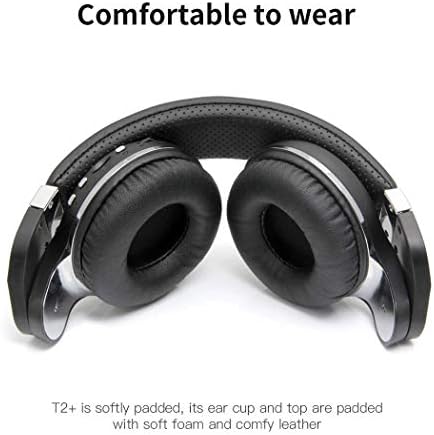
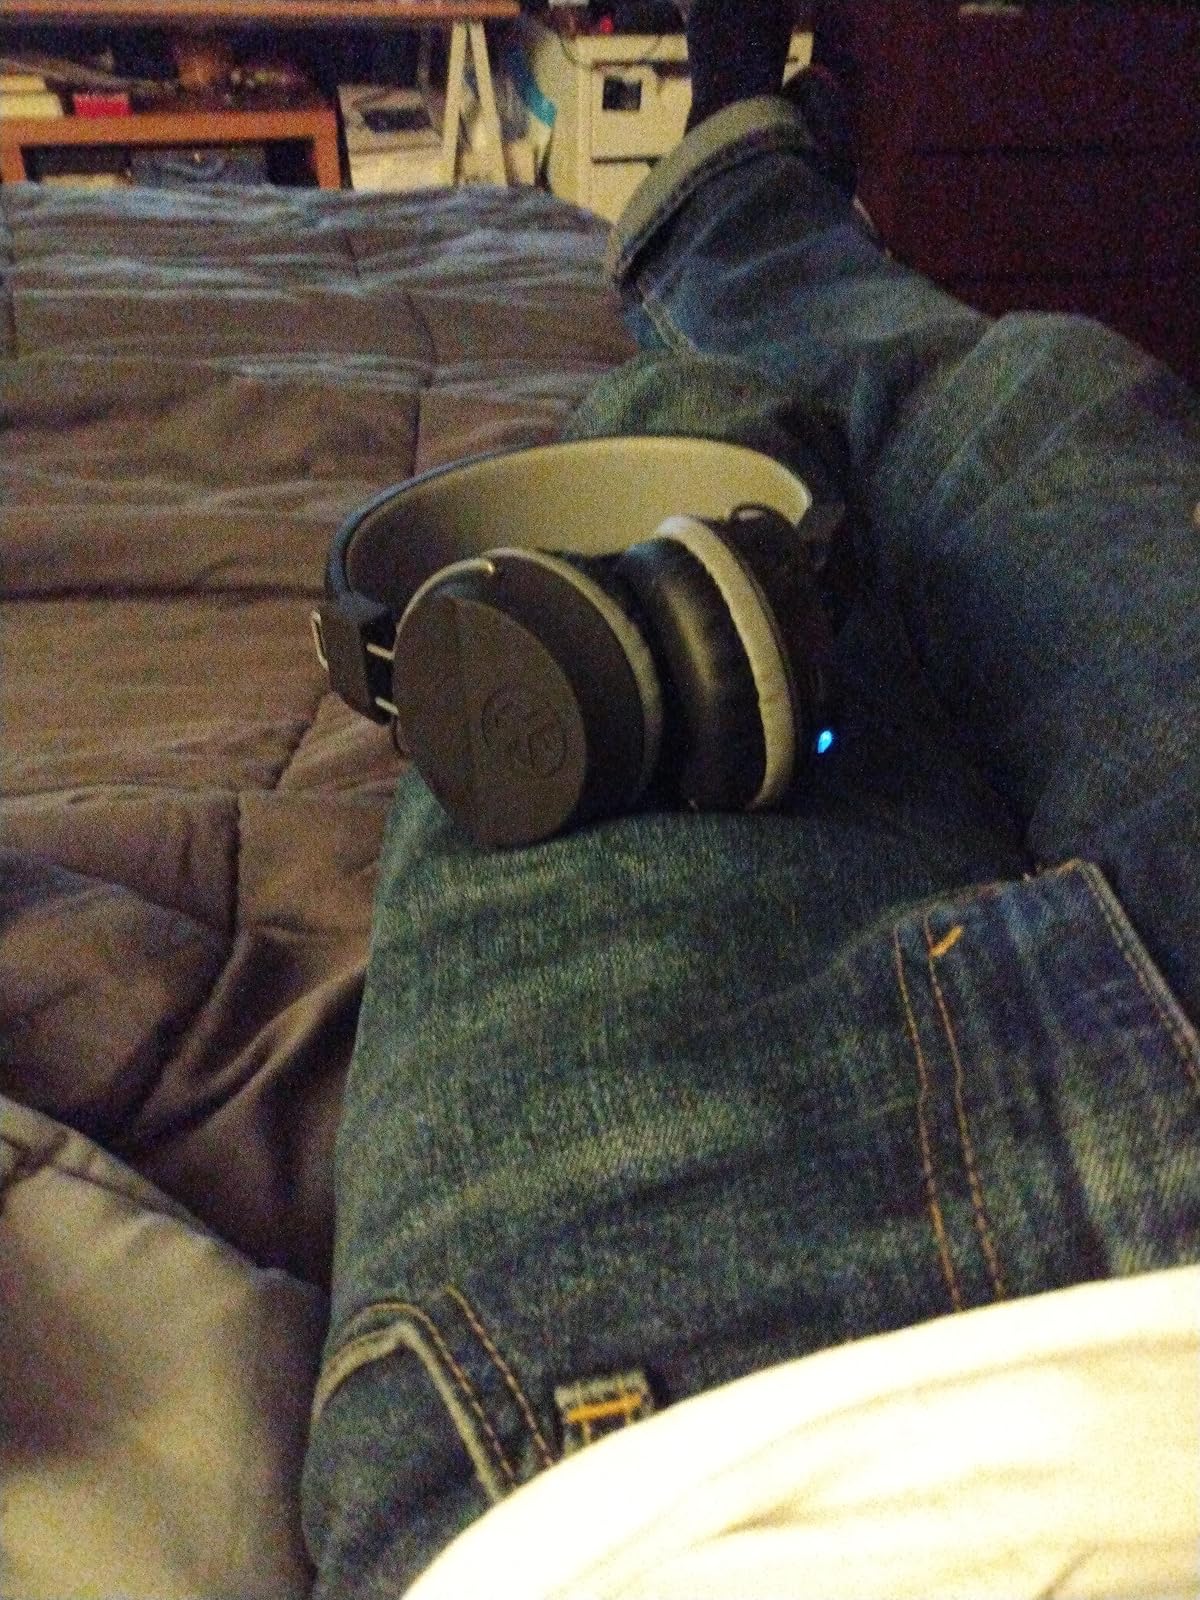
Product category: headphones
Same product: no